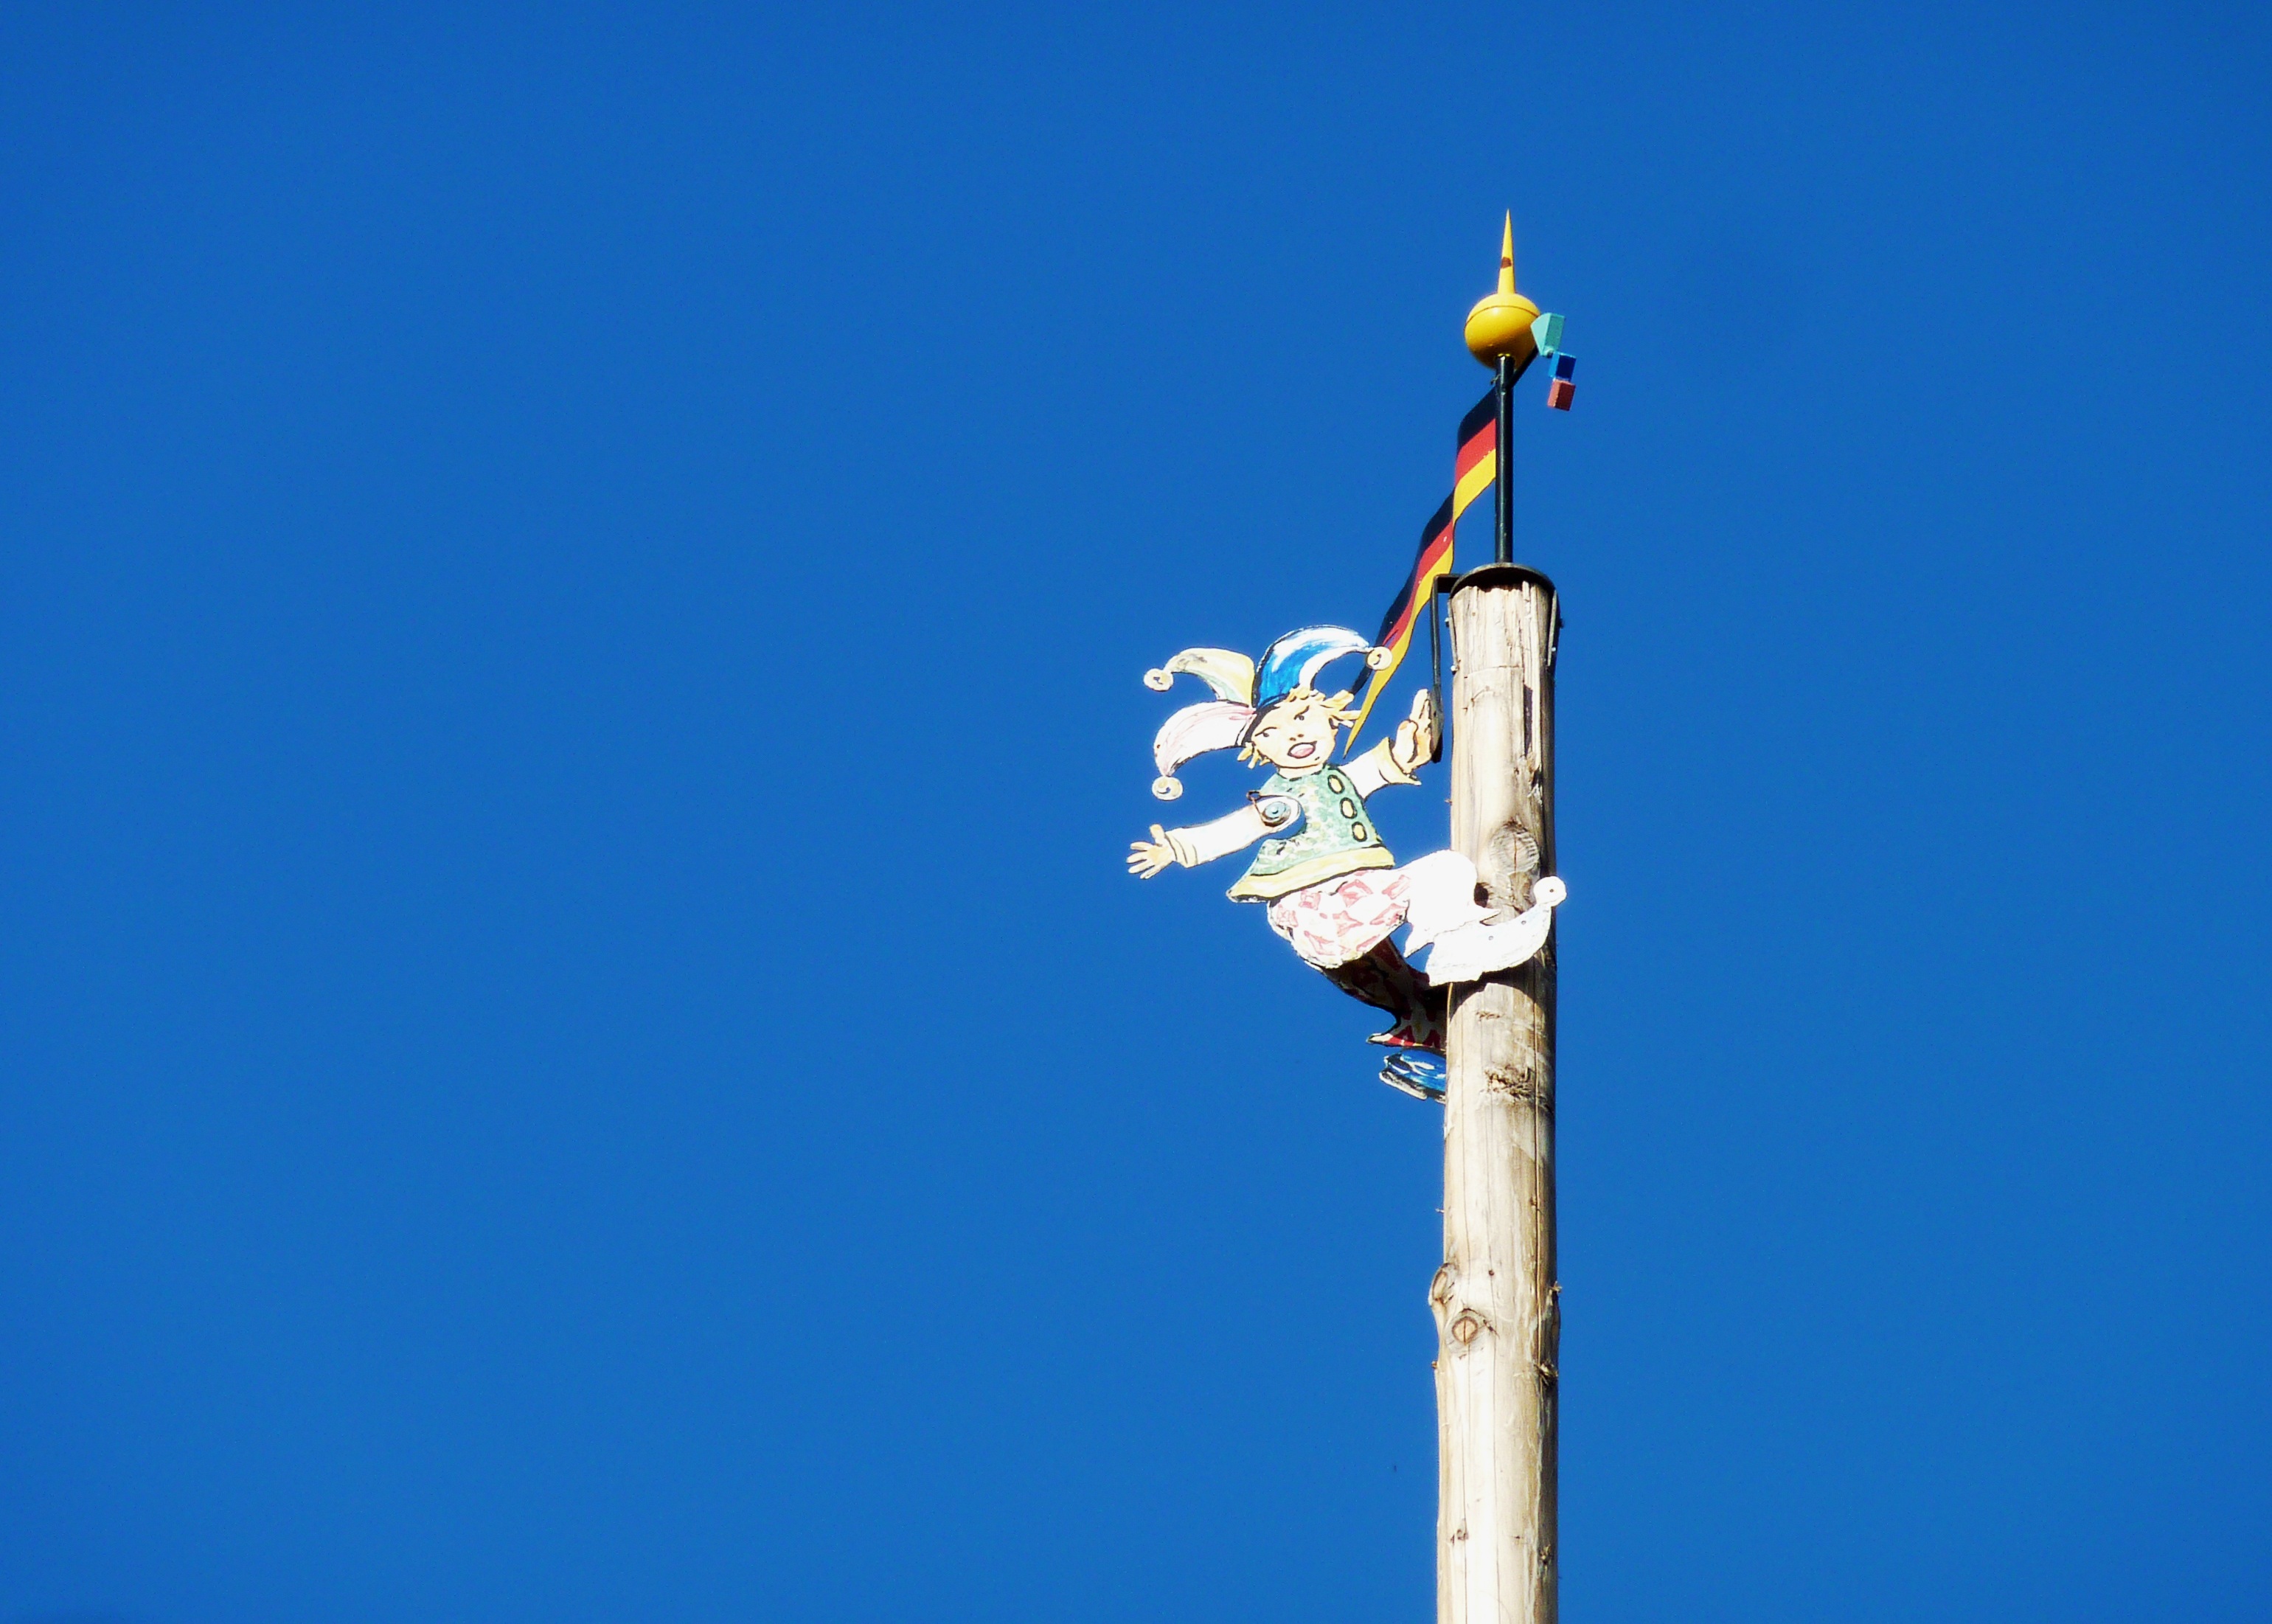
sky, wind, tower, mast, blue, street light, lighting, light fixture, custom, may, tradition, customs, maypole, setting up, maypole set up, 1 may, need old, decorated tree, maien tree